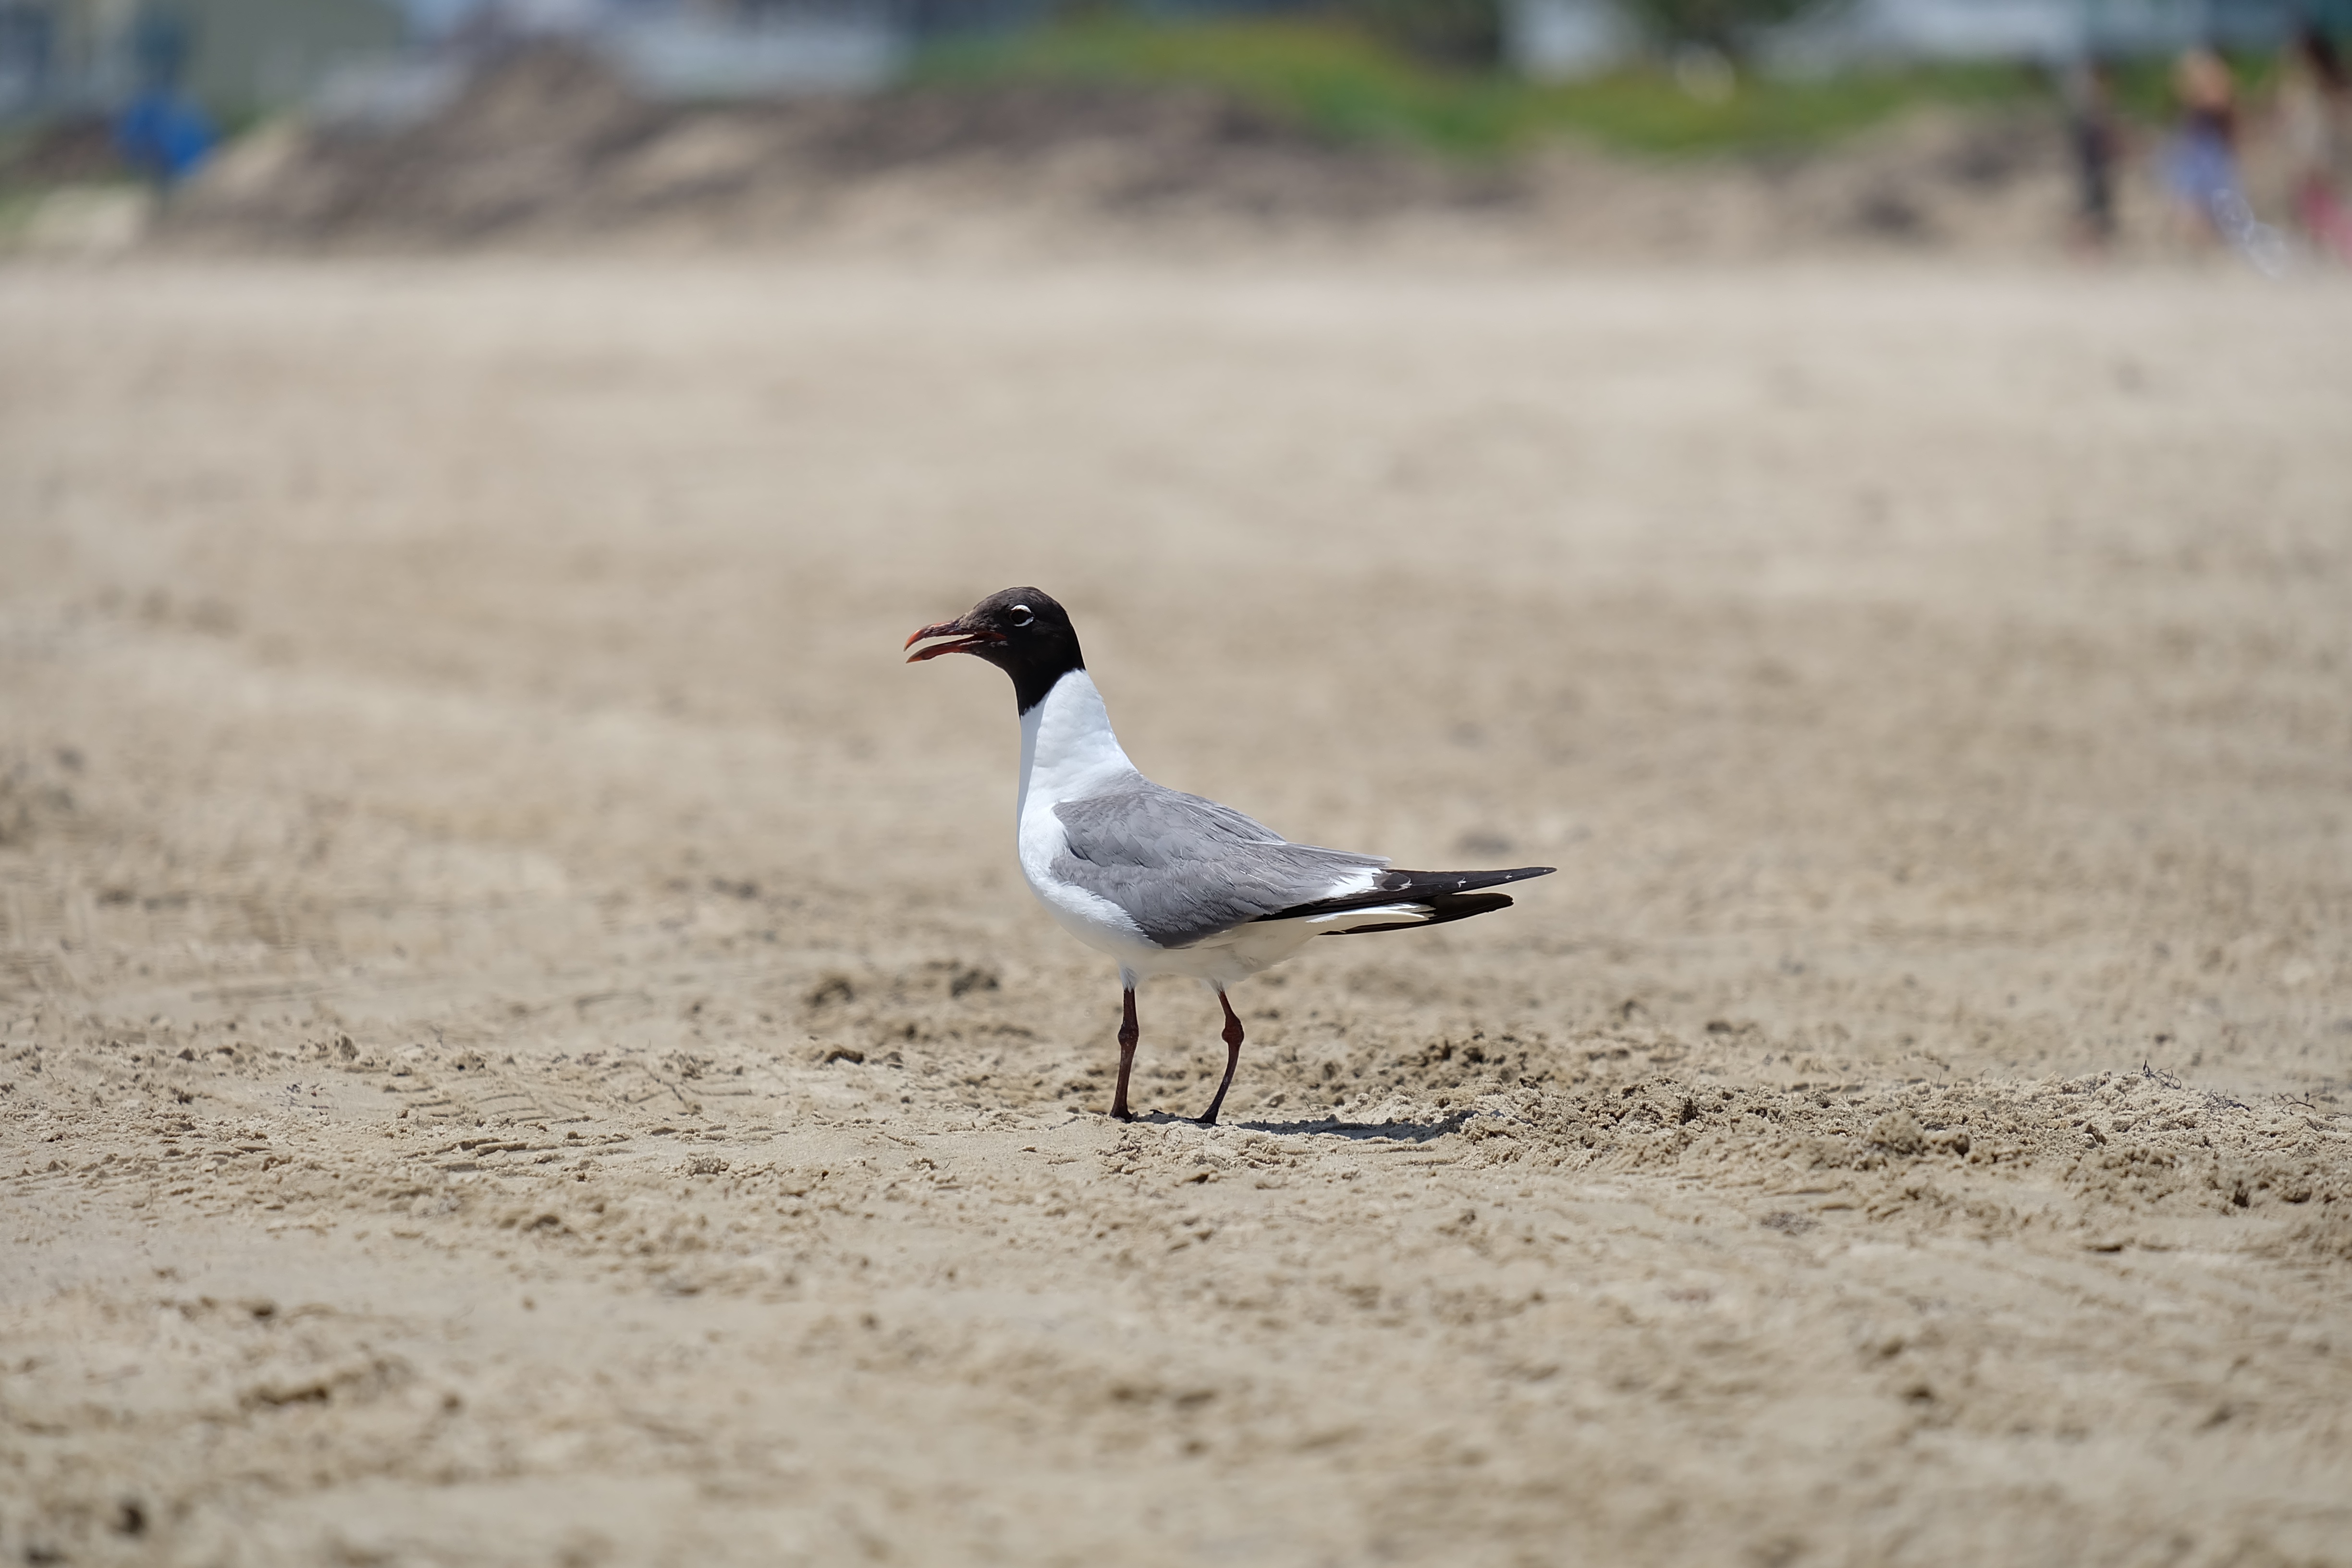
beach, sea, nature, sand, bird, animal, seabird, seagull, wildlife, gull, fauna, vertebrate, shorebird, galveston, charadriiformes